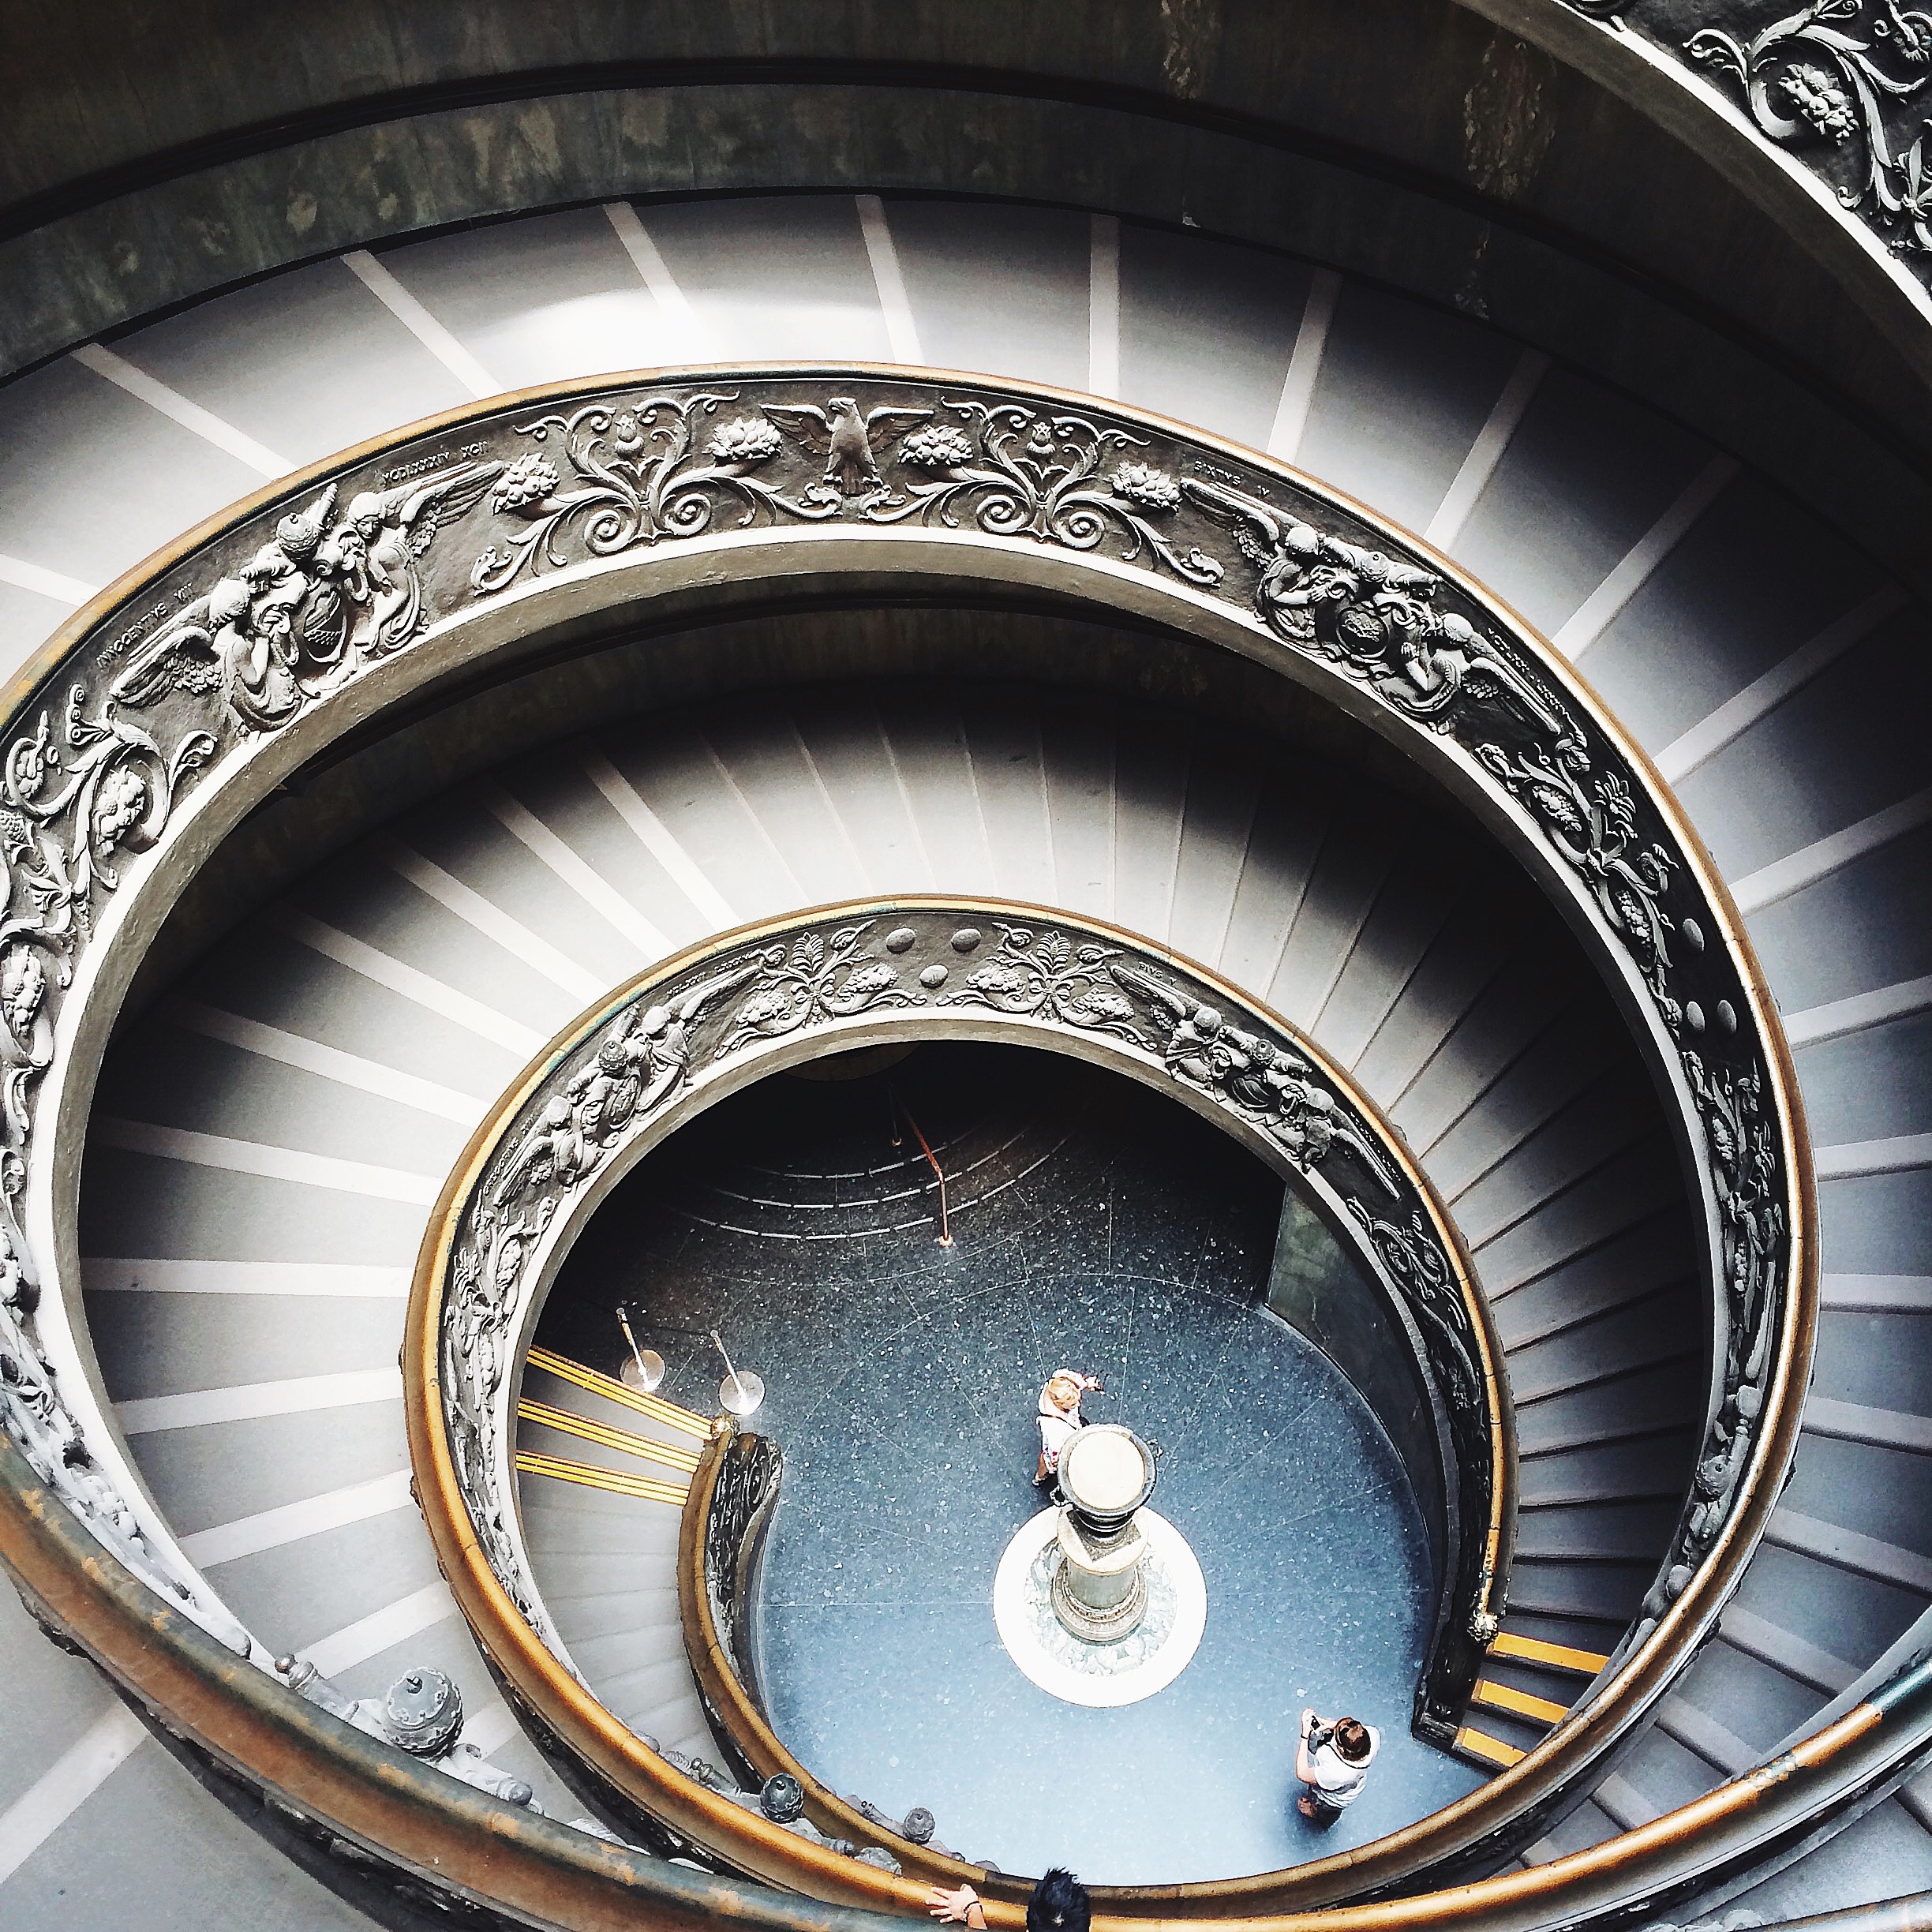
wheel, spiral, tire, circle, infrastructure, rim, automotive tire, aircraft engine